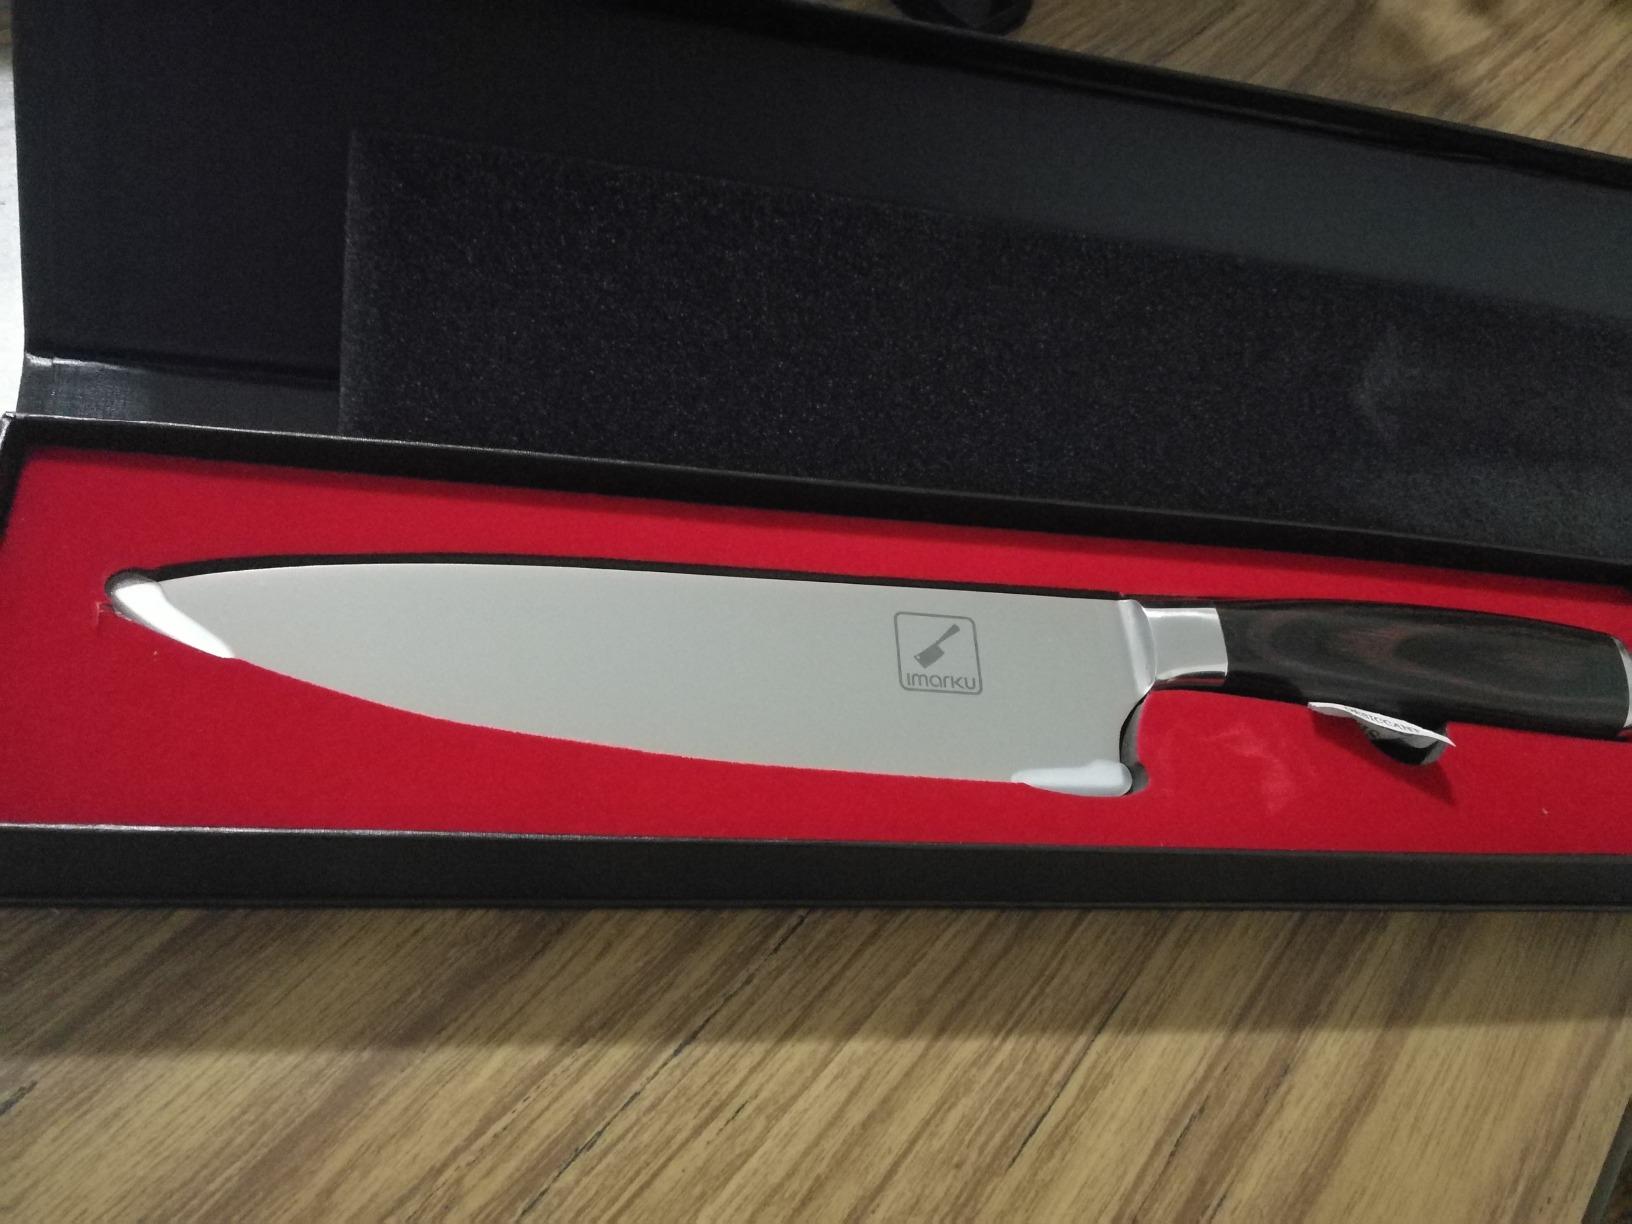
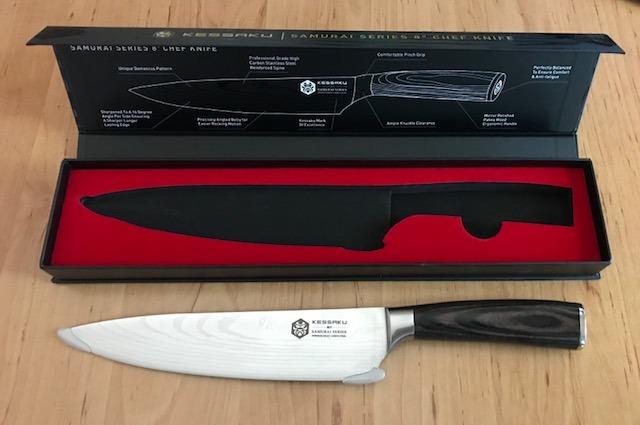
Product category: items_knife
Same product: no